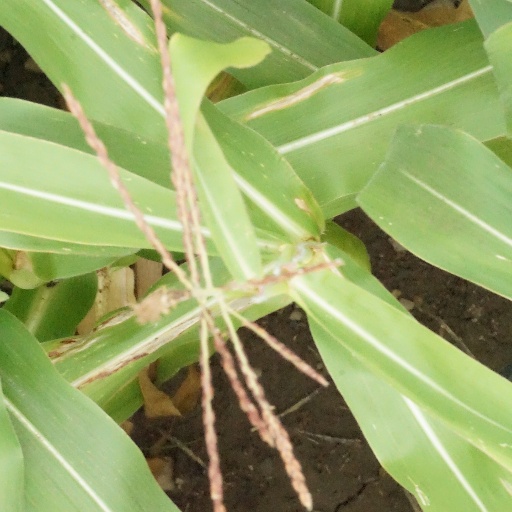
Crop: maize; corn